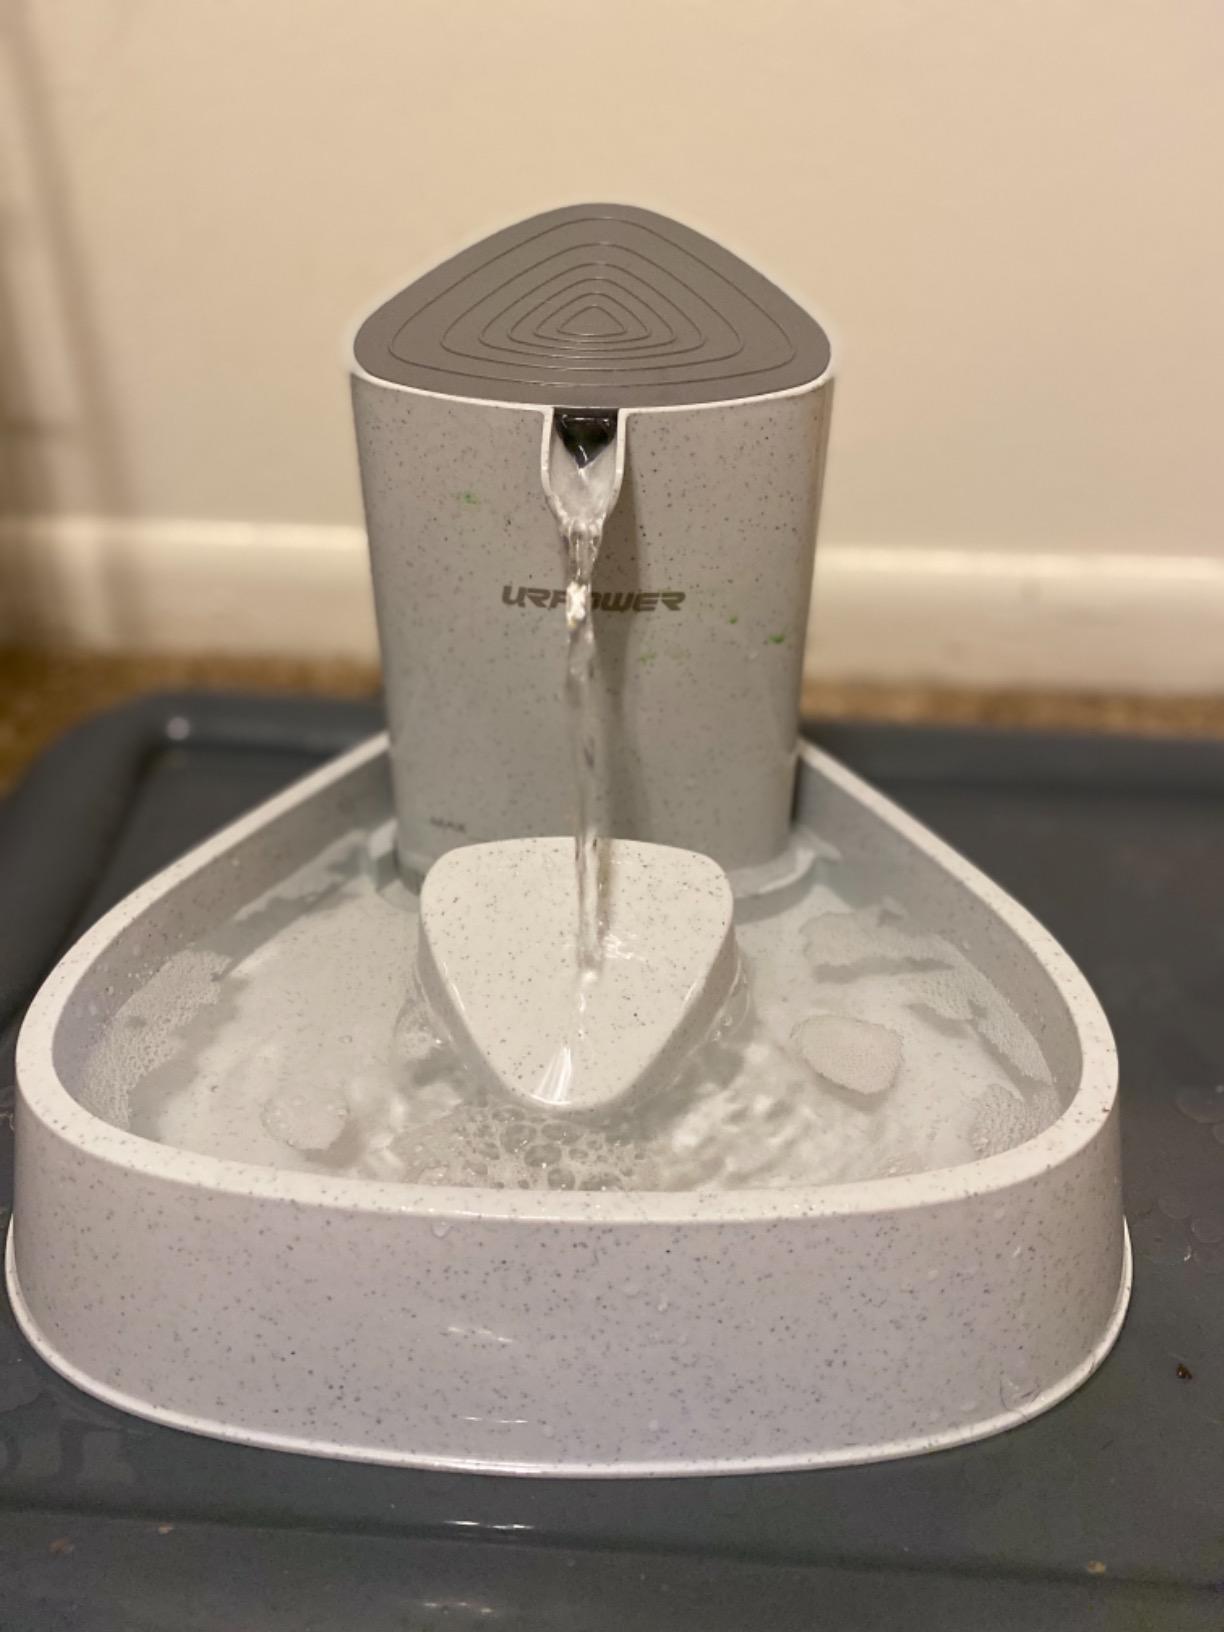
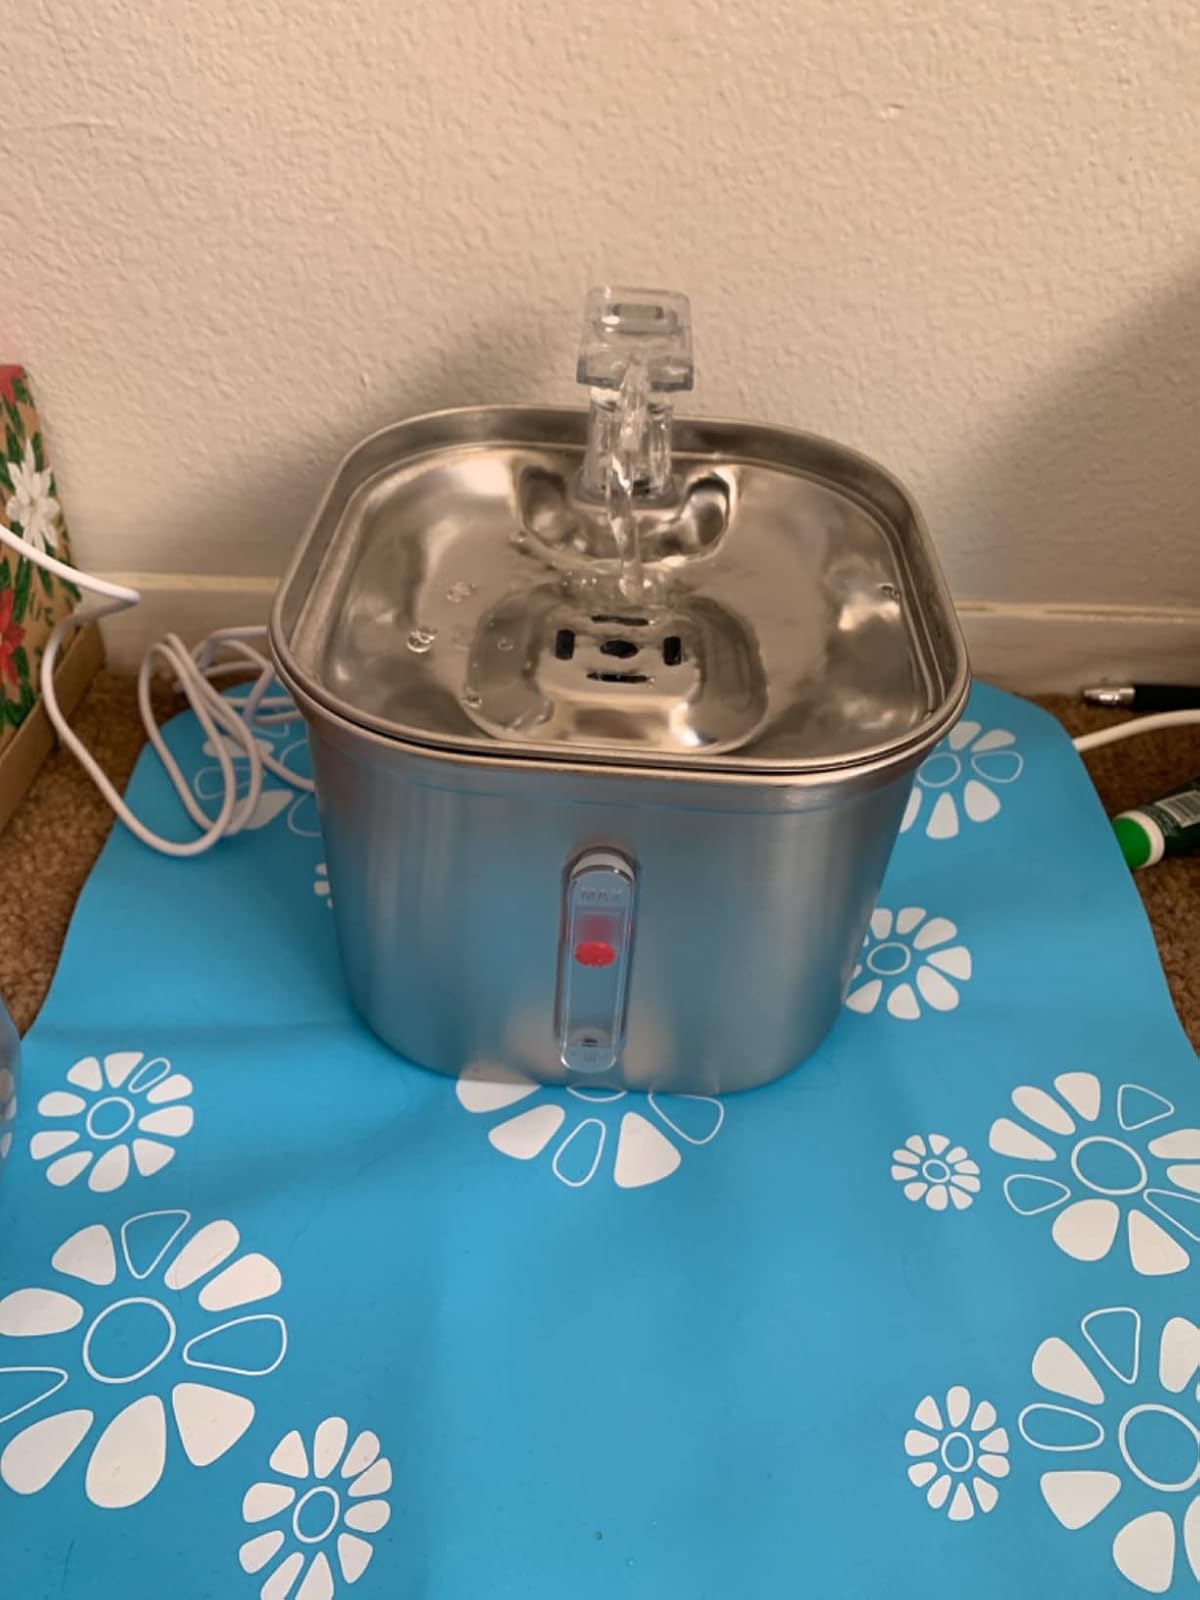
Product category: items_bowl
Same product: no